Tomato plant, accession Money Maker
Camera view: vertical (180 deg); turntable rotation: 120 degrees
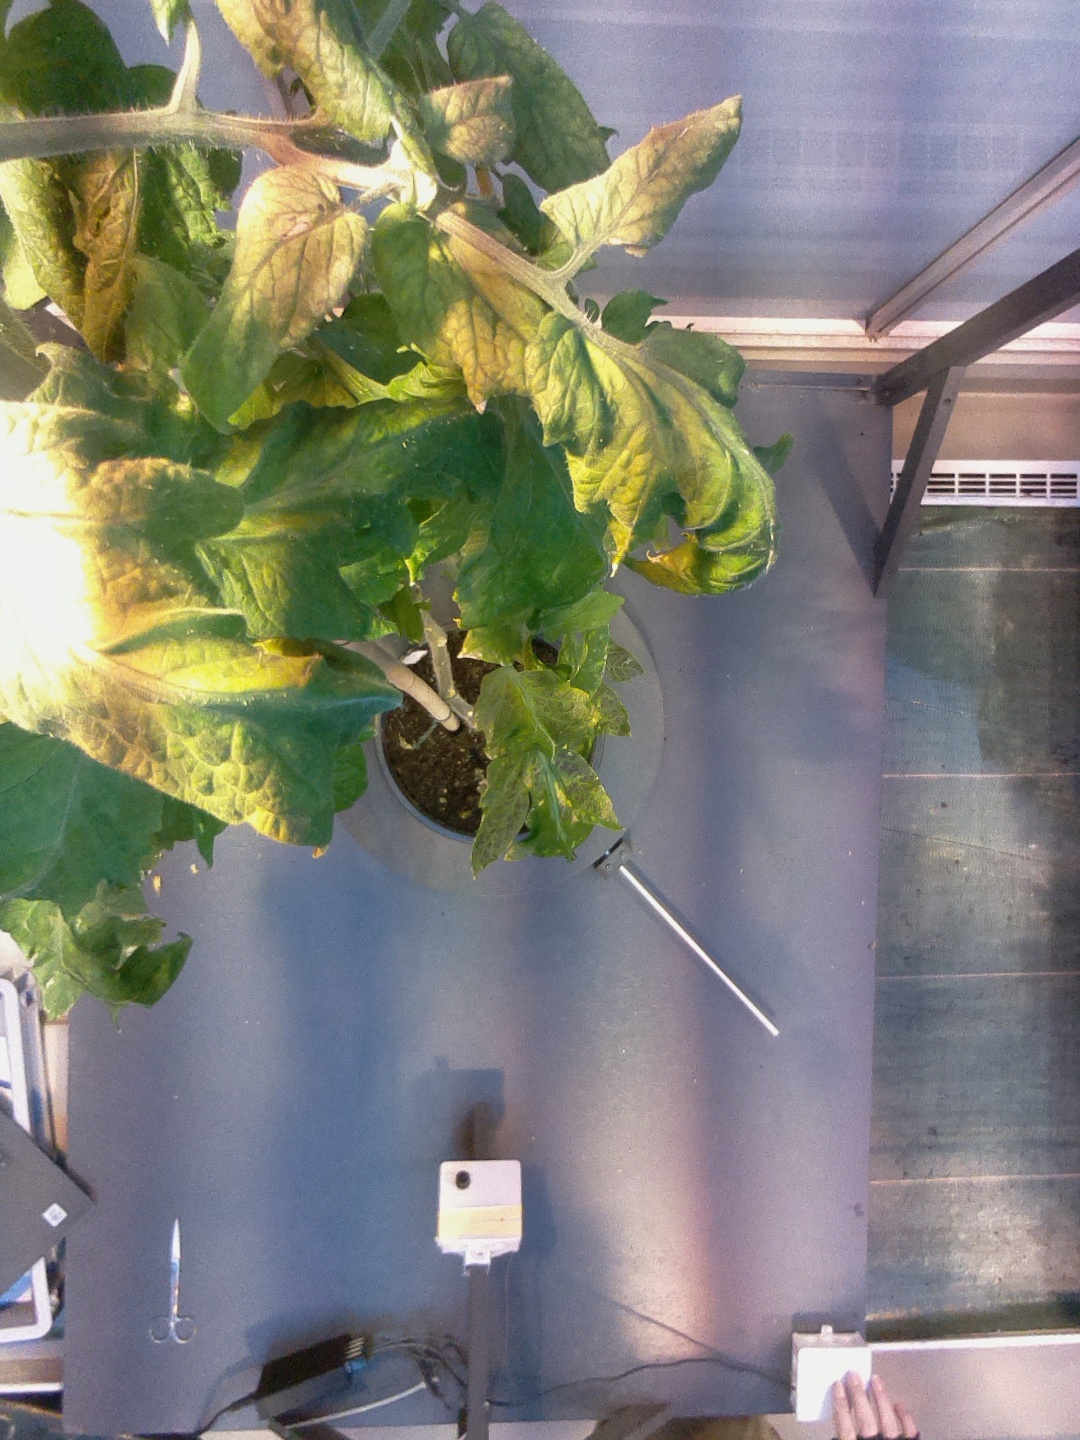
BBCH growth stage 73: 30%-40% of final fruit size